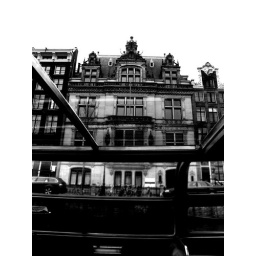
New car in in front of old house - Amsterdam 17 feb